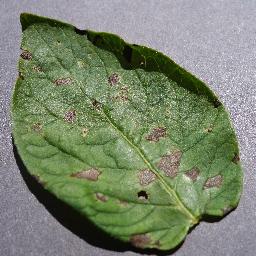
Etiqueta: Tizon_Temprano